SharePoint Dashboard

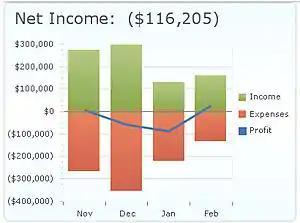
A SharePoint dashboard provides an at-a-glance snapshot of key data gathered from several sources.

A dashboard is a document presenting the most significant information about a subject on a single page. Microsoft SharePoint is a web application platform launched in 2001 as a centralized replacement for multiple web applications and supports various combinations of enterprise website requirements. A Microsoft SharePoint Dashboard is a feature of the Microsoft SharePoint platform that aggregates data from other systems and displays it in a browser-based location.